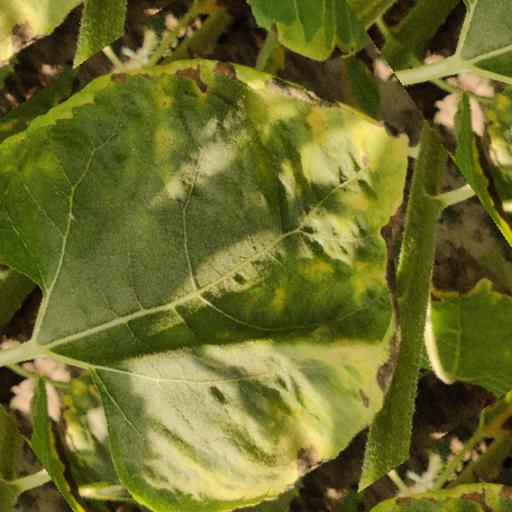
Label: Downy_mildew